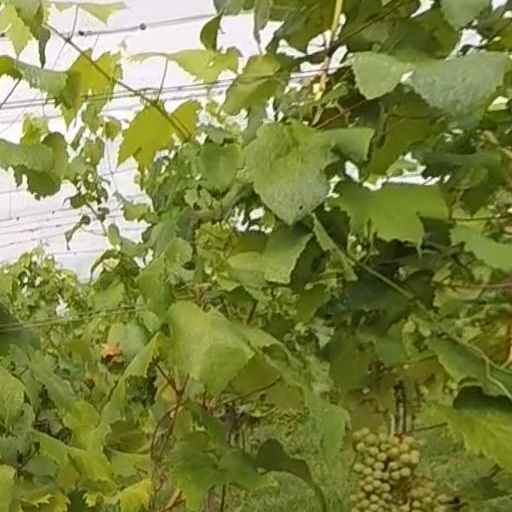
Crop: grape